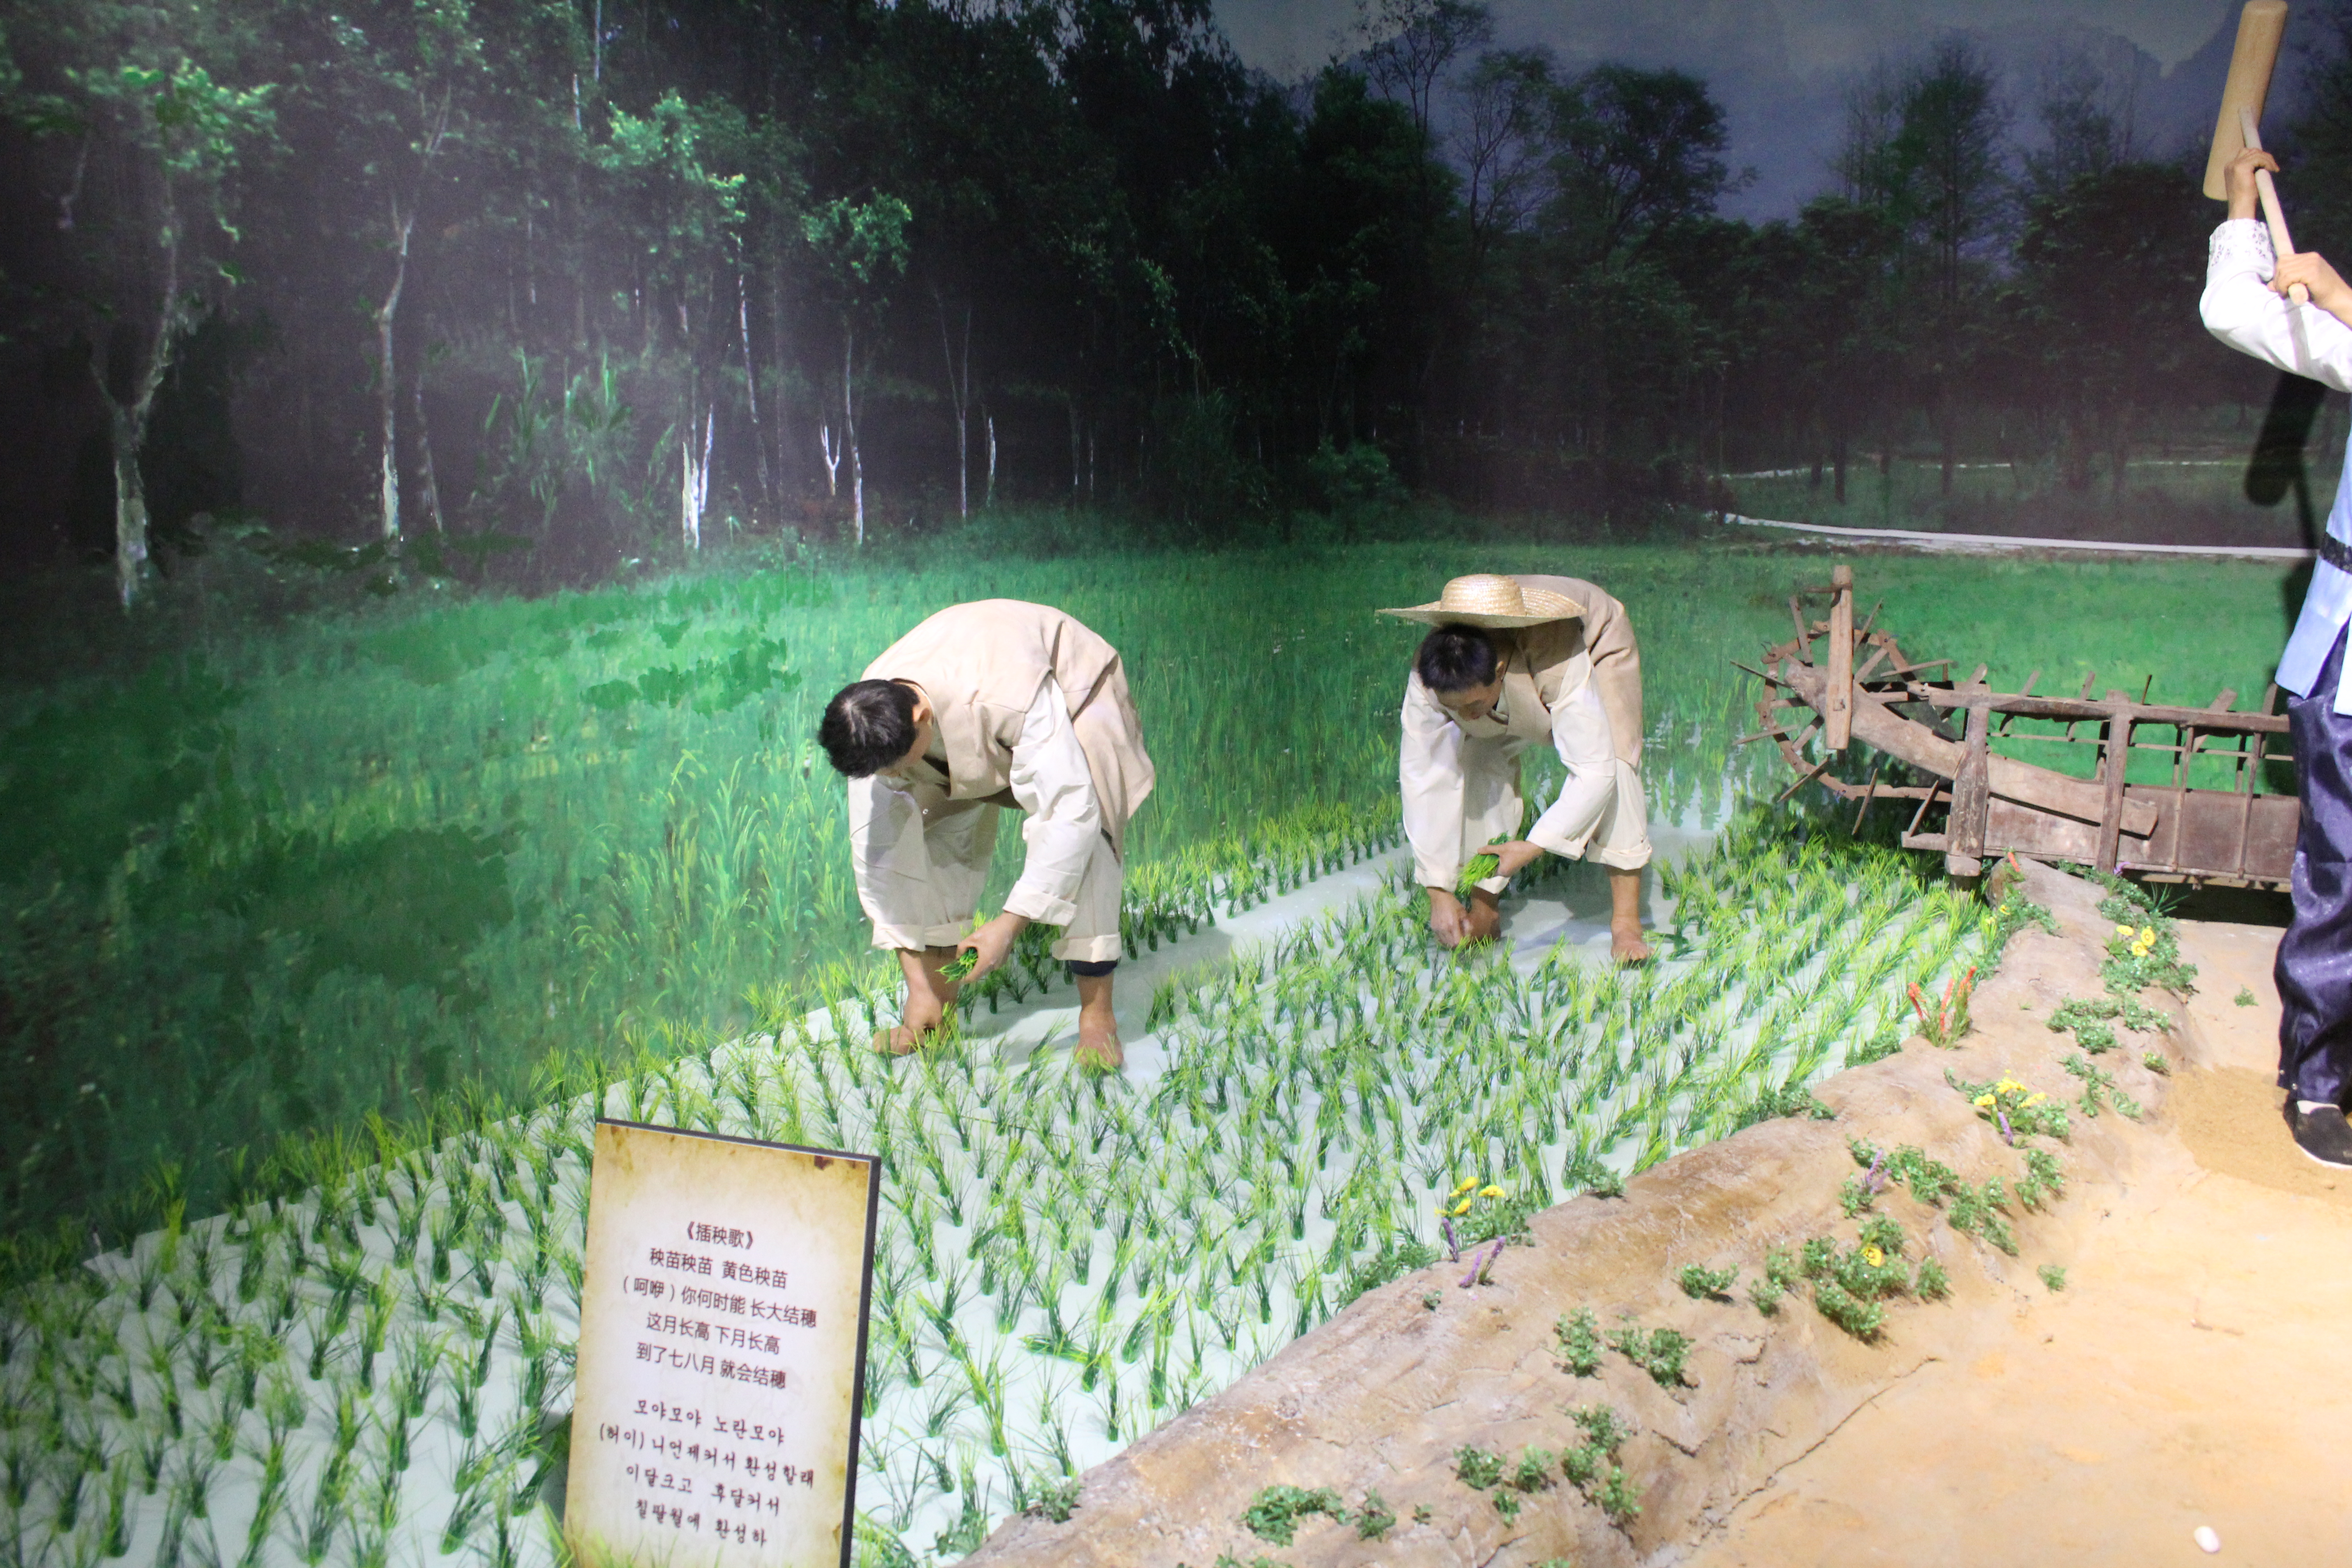
tourism, adventure, Beautiful Places, Pretty Places, environment, Interesting Places, harbin, museums, architecture, art, nature, museum, history, ancient history, china, asia, imperial palace, dynasty, beijing, planning, exhibition, sculpture, map, adaptation, grass, grass family, plant